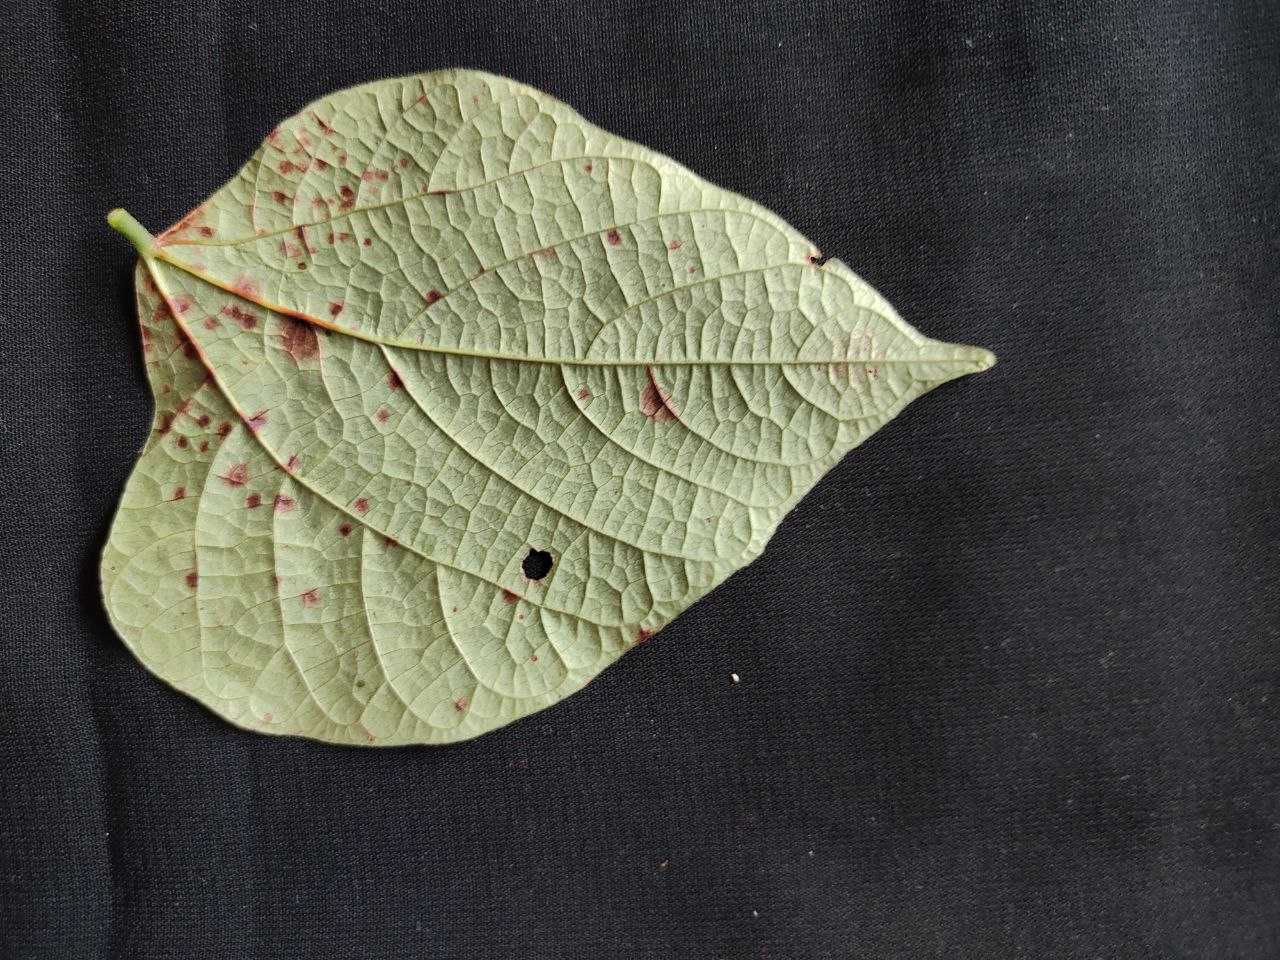
Crop: bean
Leaf condition: Rust